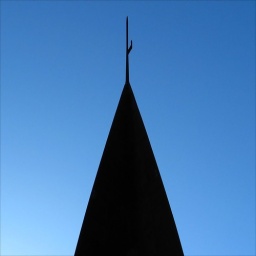
~ Stealth plane nose from underneath seen against the California blue sky ~ ~ Air and Space Museum ~ Balboa Park ~